Carboxylate-based metal–organic frameworks

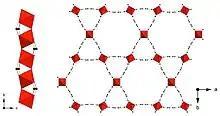
Corner sharing vanadium chains (left) and large pore framework of MIL-68(V) (right). 64 Vanadium octahedra are shown in red, black spheres represent the carbon atoms of the organic linker.

Work by Barthelet and co-workers also identified MIL-68, another trivalent metal terephthalate. The framework is a polymorph of the MIL-47/MIL-53 structure with the chemical formula, MIIIOH(CO-CH-CO) initially reported for V3+and later with In and Ga. In this case the metal hydroxide chains connect to form two types of unidirectional channels, triangular and hexagonal in shape, creating a‘kagome lattice’ like network of pore channels. The cross-sectional diameters of the triangular and hexagonal channels are 6 Å and 17 Å respectively.